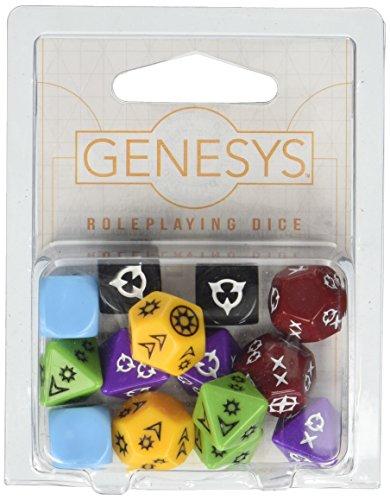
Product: Genesys Roleplaying Dice Pack
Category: Toys & Games | Games & Accessories | Game Accessories | Role Playing Dice
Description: The Genesis roleplaying dice pack gives you all the dice you need for Genesis.
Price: $12.50
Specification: ProductDimensions:4.8x1.5x3.8inches|ItemWeight:0.32ounces|ShippingWeight:0.32ounces(Viewshippingratesandpolicies)|DomesticShipping:ItemcanbeshippedwithinU.S.|InternationalShipping:ThisitemcanbeshippedtoselectcountriesoutsideoftheU.S.LearnMore|ASIN:B076V2LSF8|Itemmodelnumber:GNS02|Manufacturerrecommendedage:13-15years